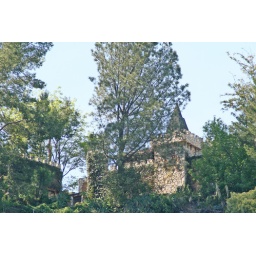
A castle by the hollywood sign